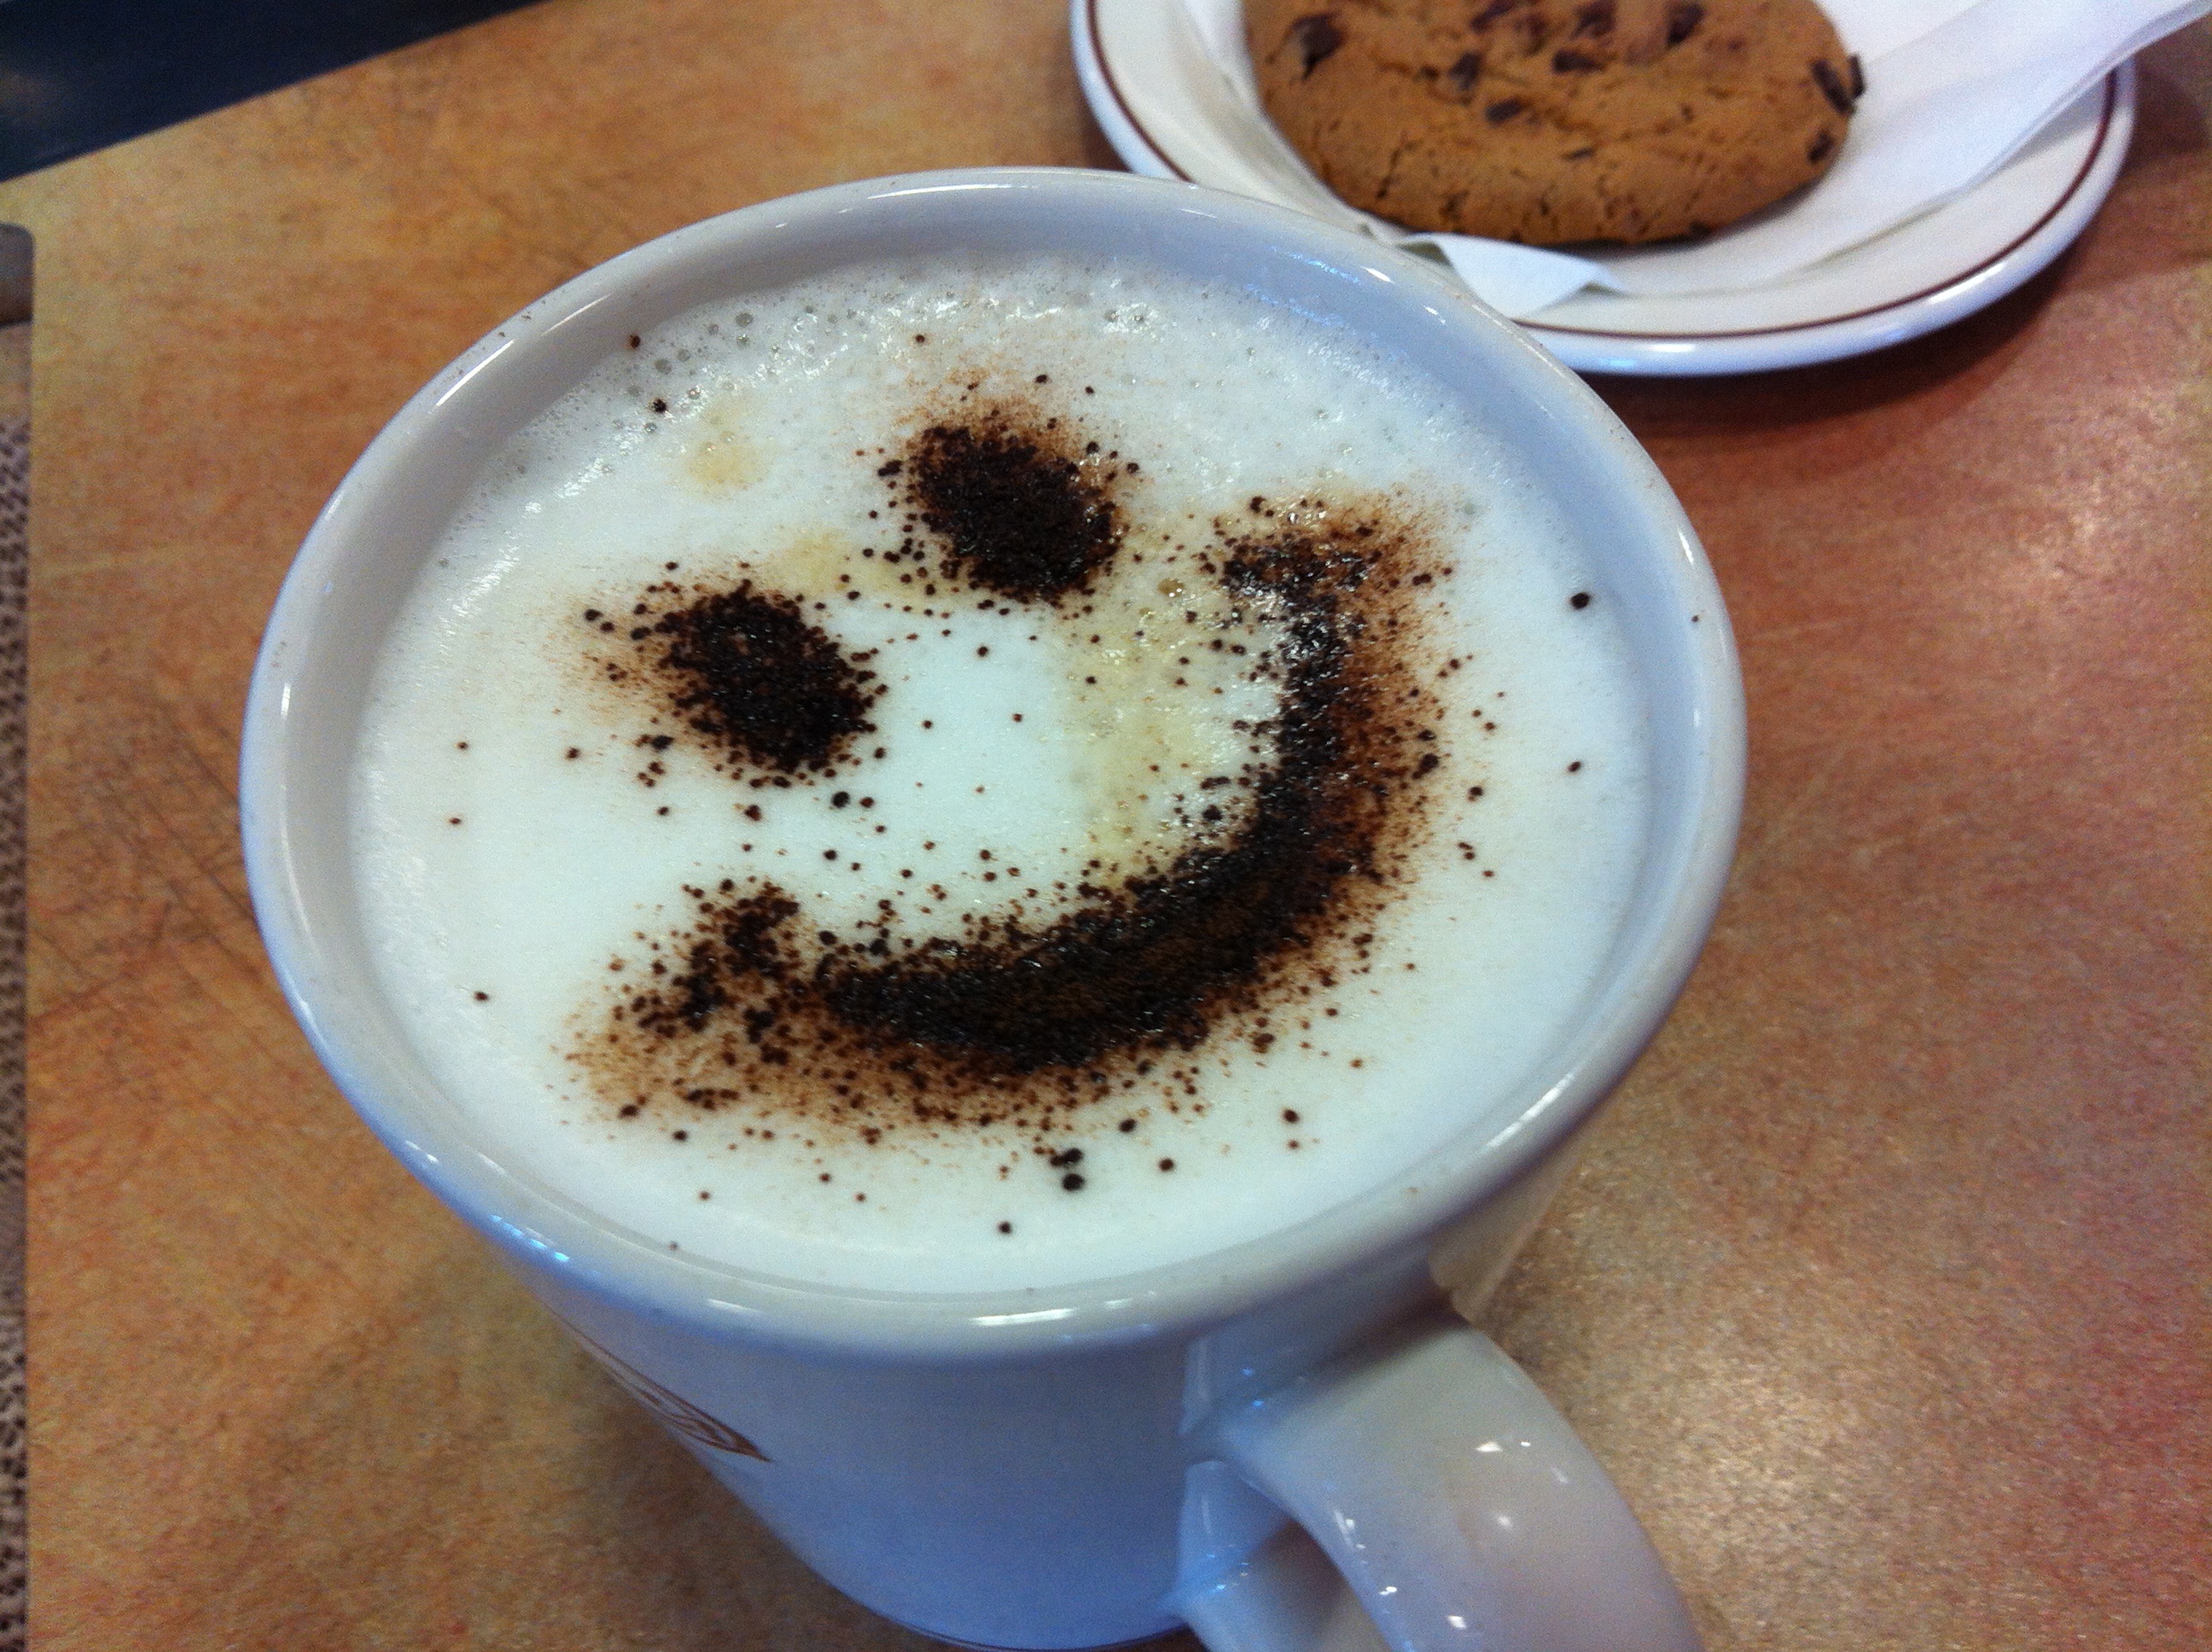
cafe, coffee, restaurant, foam, cup, latte, cappuccino, food, drink, mug, dessert, caffeine, happy, flavor, caf au lait, caff macchiato, salep, mocaccino